Battle of the Black Mountain

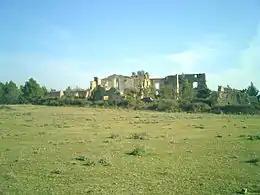
Ruins of Santa Maria del Roure, the focus of heavy fighting on 20 November.

Dugommier sent his divisions forward on the night of 16 November 1794. Augereau advanced on the right flank while Pérignon moved forward in the center, supported by General of Brigade Charles Dugua's cavalry reserve. Sauret and General of Brigade Claude Perrin Victor mounted feint attacks on the left flank. Augereau's attack on the cannon foundry in Sant Llorenç de la Muga and Terrades proved successful, forcing de Courten to pull back his Spanish and French Émigré troops toward Llers. Attacks by Pérignon in the center and Sauret on the left failed in the face of intense Spanish artillery fire from the area of Capmany. A force of Spanish cavalry and infantry under the French royalist Count of Ghent broke through Sauret's line to Cantallops but were driven back with the help of French reinforcements coming from the Pass of Banyuls in the east. On the morning of 18 November, Dugommier, Representative-on-mission Pierre Delbrel, and staff officers watched the combat from the summit of Montroig. The presence of a battery of French guns and the party of French officers drew considerable counter-battery fire from Spanish cannons. About 7:30 AM, an artillery shell exploded nearby and a fragment tore off the commanding general's arm, killing him.